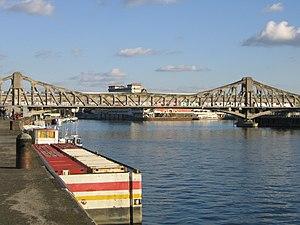
Cette liste contient les ponts présents sur la Seine et ses bras. Elle est donnée par département de l'aval du fleuve vers son amont et précise, après chaque pont, le nom des communes qu'elle relie, en commençant par celle située sur la rive gauche du fleuve.